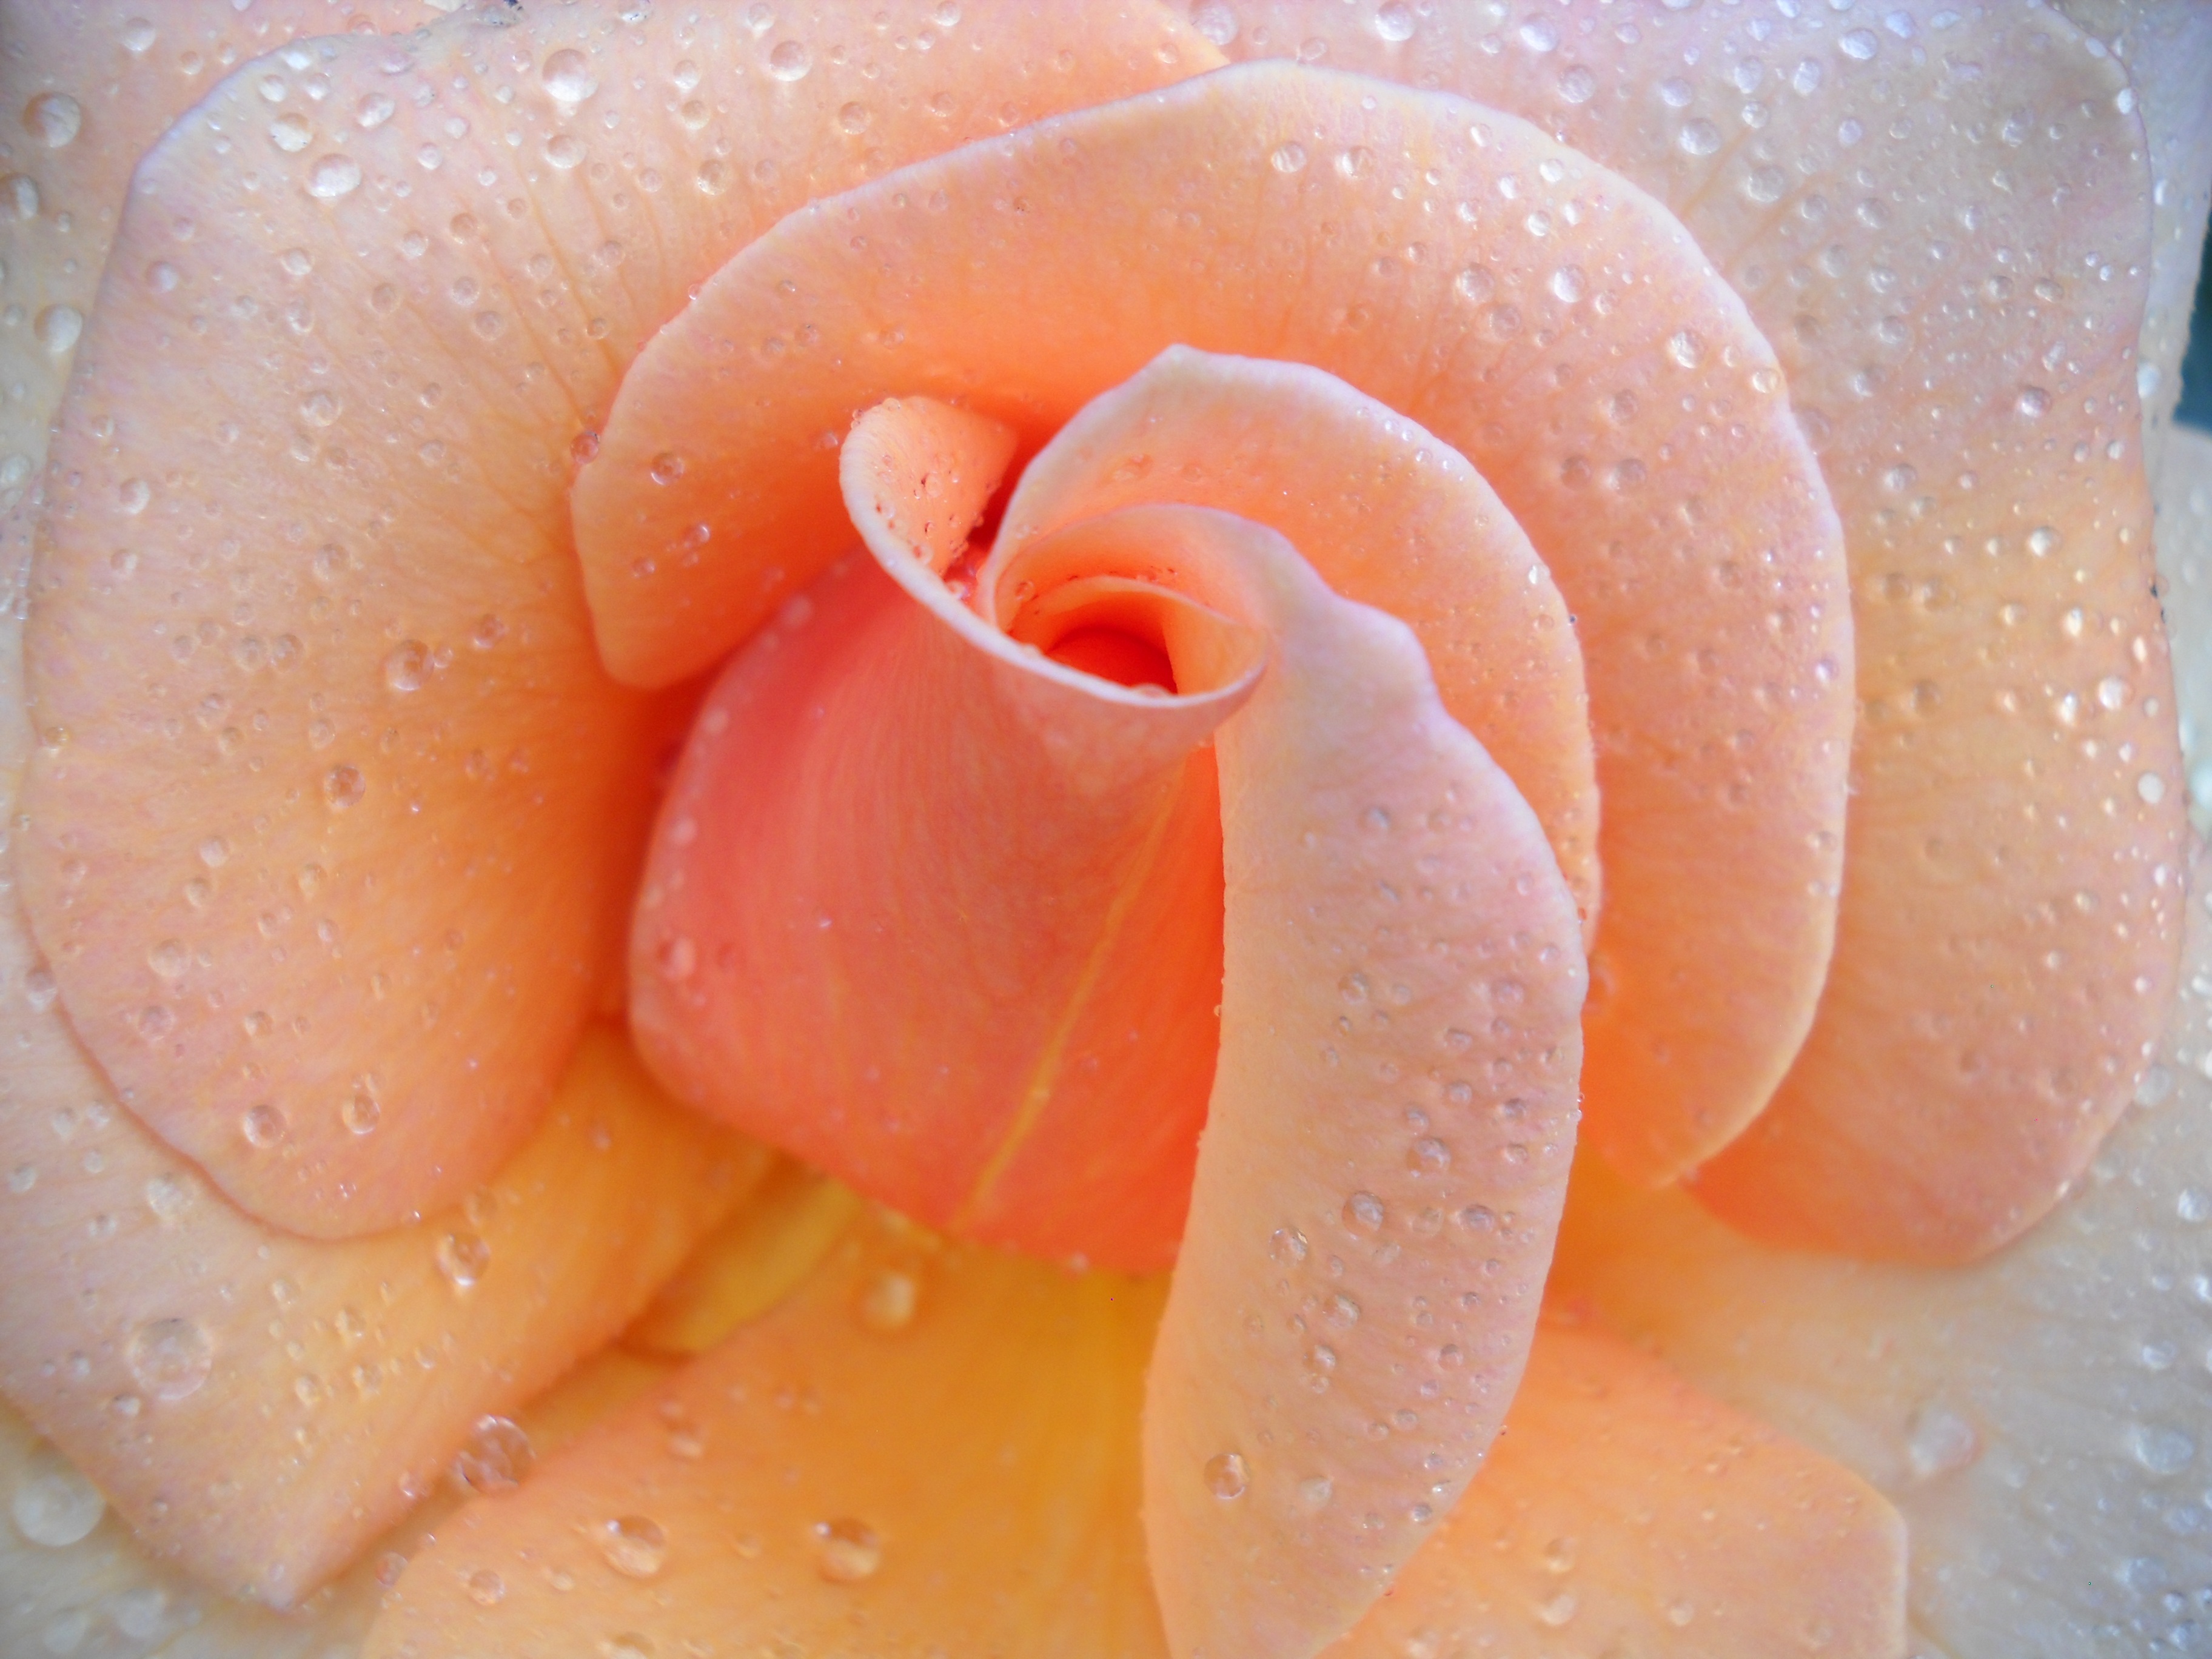
water, nature, blossom, dew, growth, plant, flower, petal, bloom, wet, rose, food, produce, macro, romance, blooming, colorful, garden, close, flora, botanical, close up, petals, peach, drops, organ, fragrant, blossoming, macro photography, flowering plant, water drops, land plant